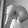
ASL letter: Q